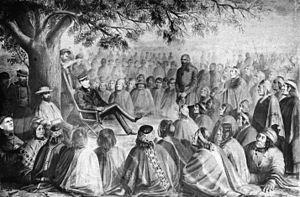
L’occupation de l’Araucanie était une campagne militaire menée de 1861 à 1883 par l’État chilien et visant à mettre sous sa tutelle intégrale et définitive la portion de territoire sise entre les fleuves Biobío au nord et Toltén au sud, grande d’environ 30 000 km², et correspondant aux terres ancestrales du peuple autochtone mapuche.
Cornelio Saavedra Rodríguez est un militaire et homme politique chilien.
Les Mapuches sont un groupe ethnique et peuple autochtone du Chili et d'Argentine formant plusieurs communautés, connues également sous le nom d'Araucans. Au sens strict, le terme Mapuches désigne les Amérindiens habitant l’Araucanie ou Arauco, coïncidant grosso modo à l’actuelle région administrative chilienne d'Araucanie, c’est-à-dire les Araucans et leurs descendants ; dans un sens plus large, le terme englobe tous ceux qui parlent, ou parlaient naguère, la langue mapuche ou mapudungun, y compris divers groupes autochtones ayant subi entre les XVIIᵉ et XIXᵉ siècles le processus dit d’araucanisation par suite de l’expansion araucane à partir de l’Araucanie originelle vers des zones sises à l’est de la cordillère des Andes.